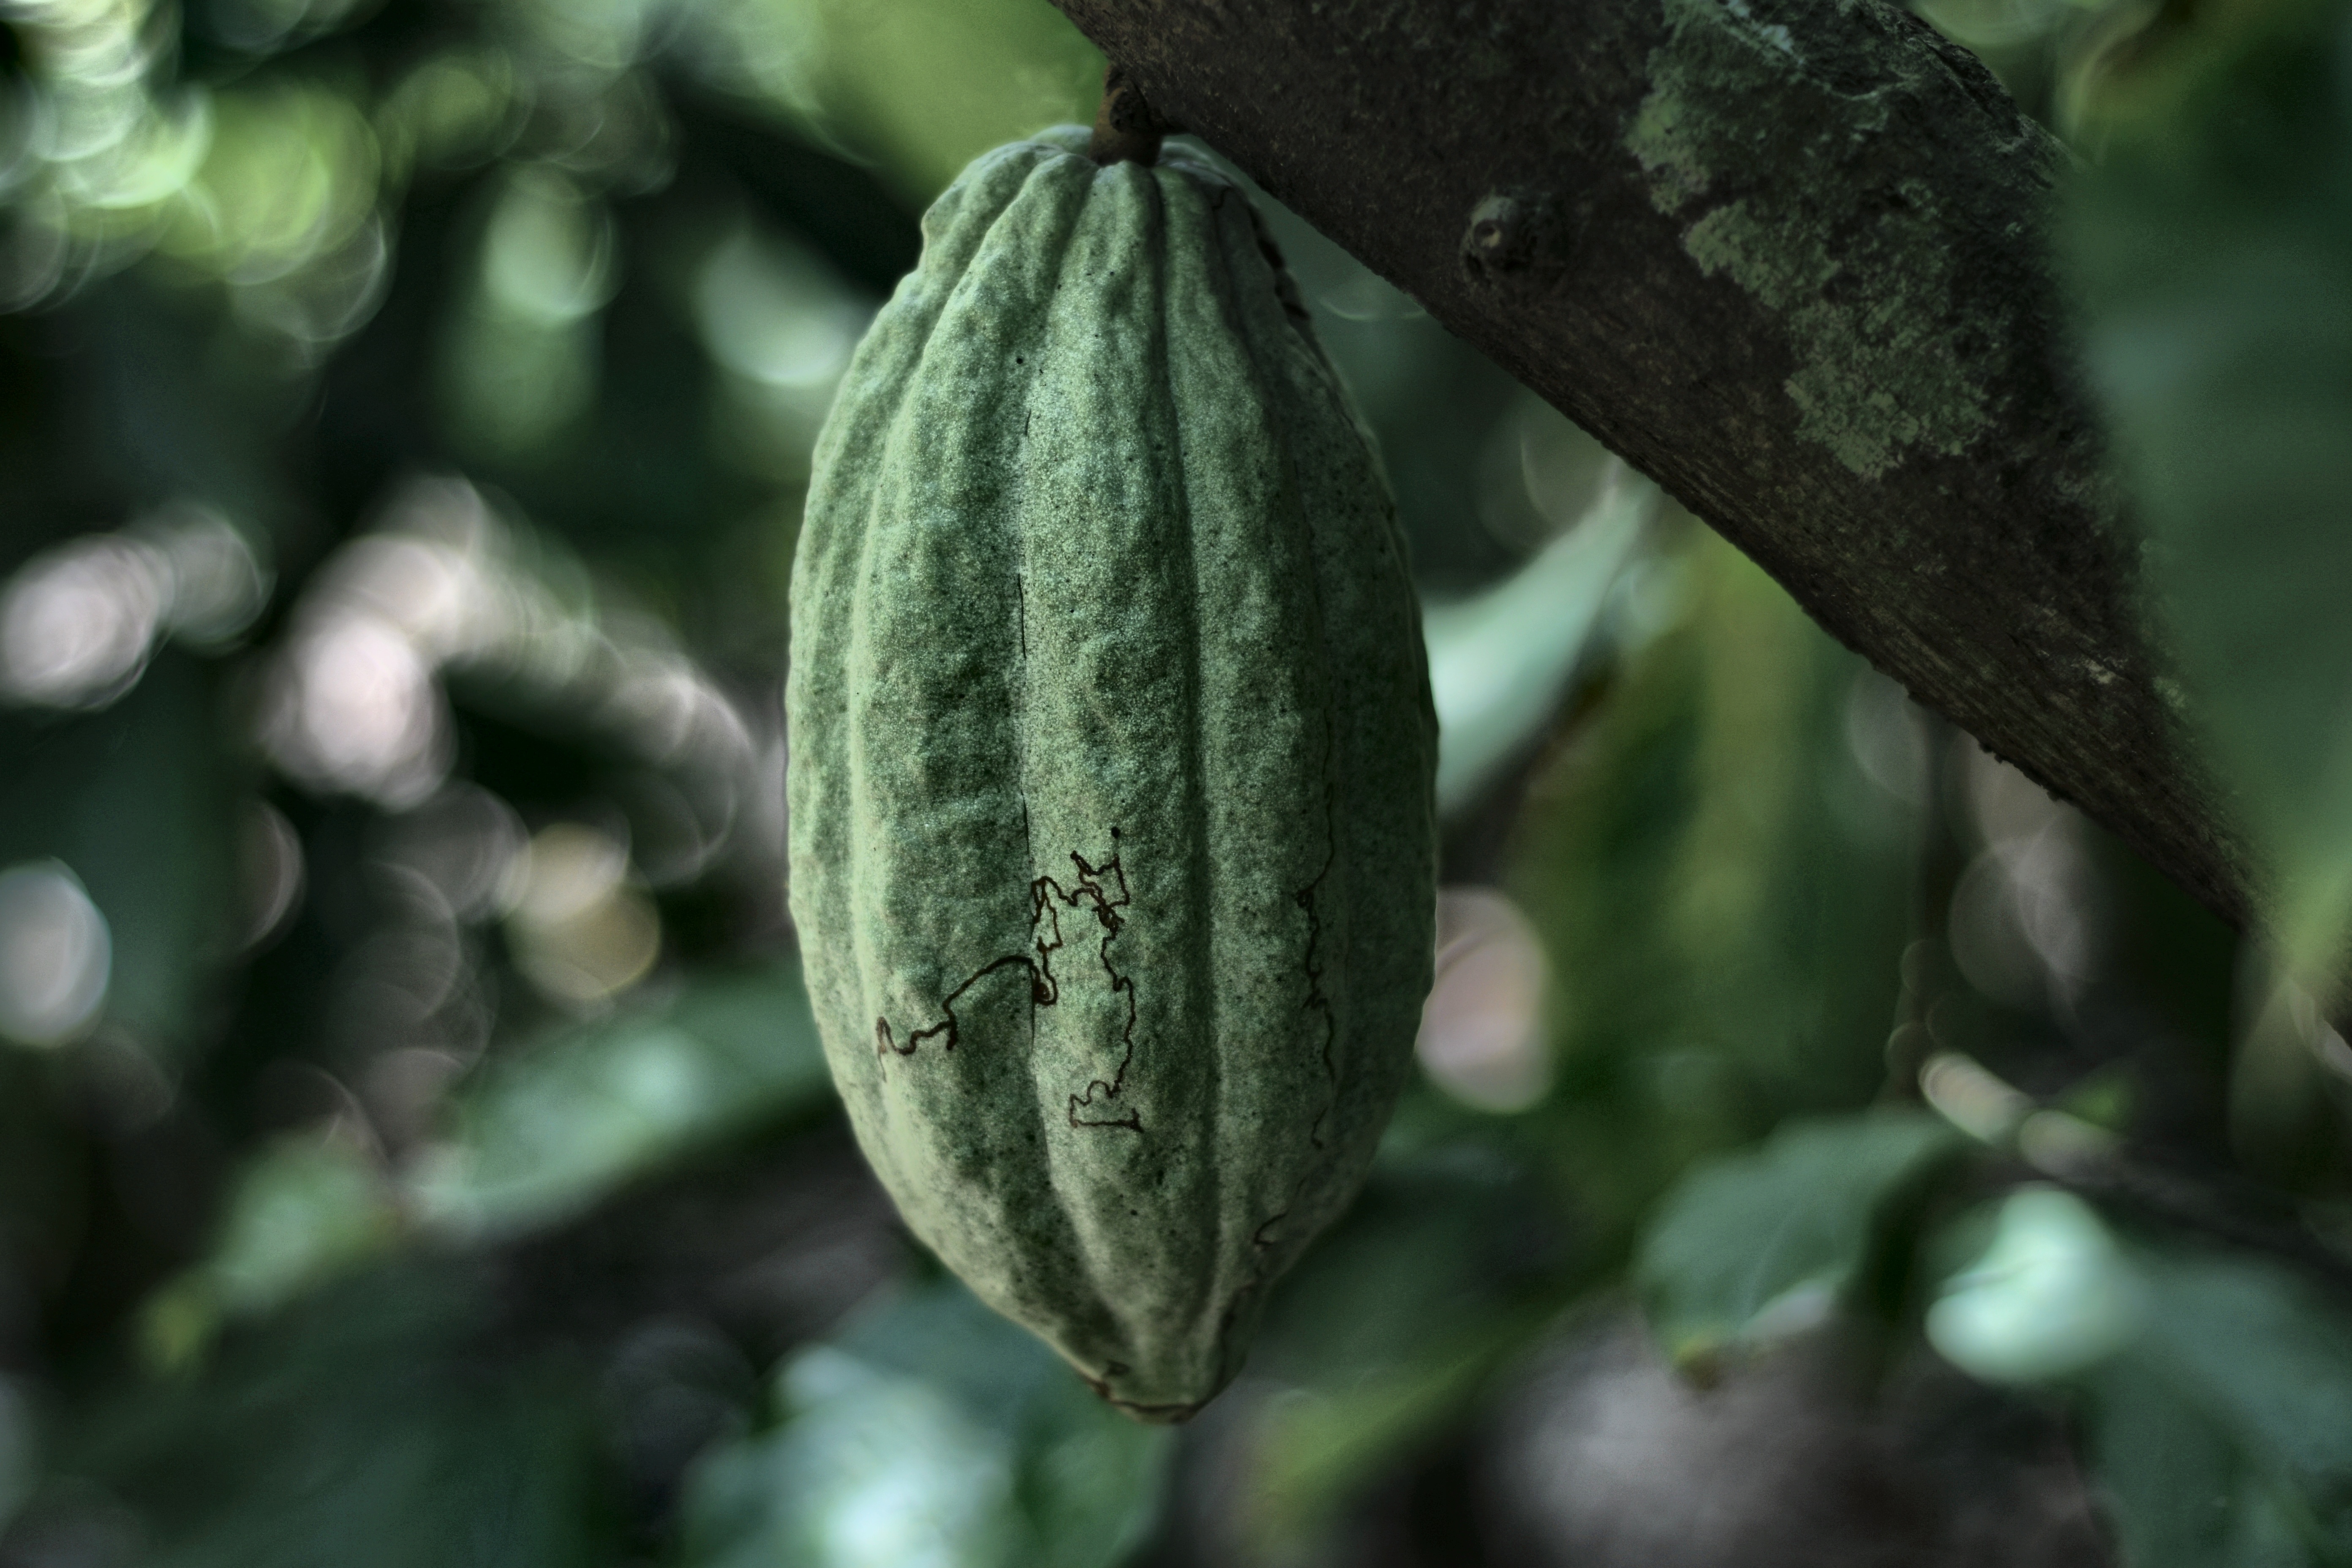
Maturity: unmature
Variety: Guiana